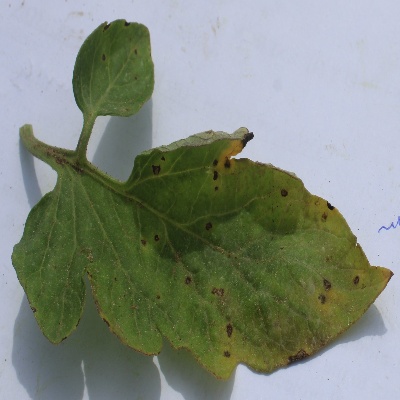
Crop: Tomato
Condition: septoria leaf spot